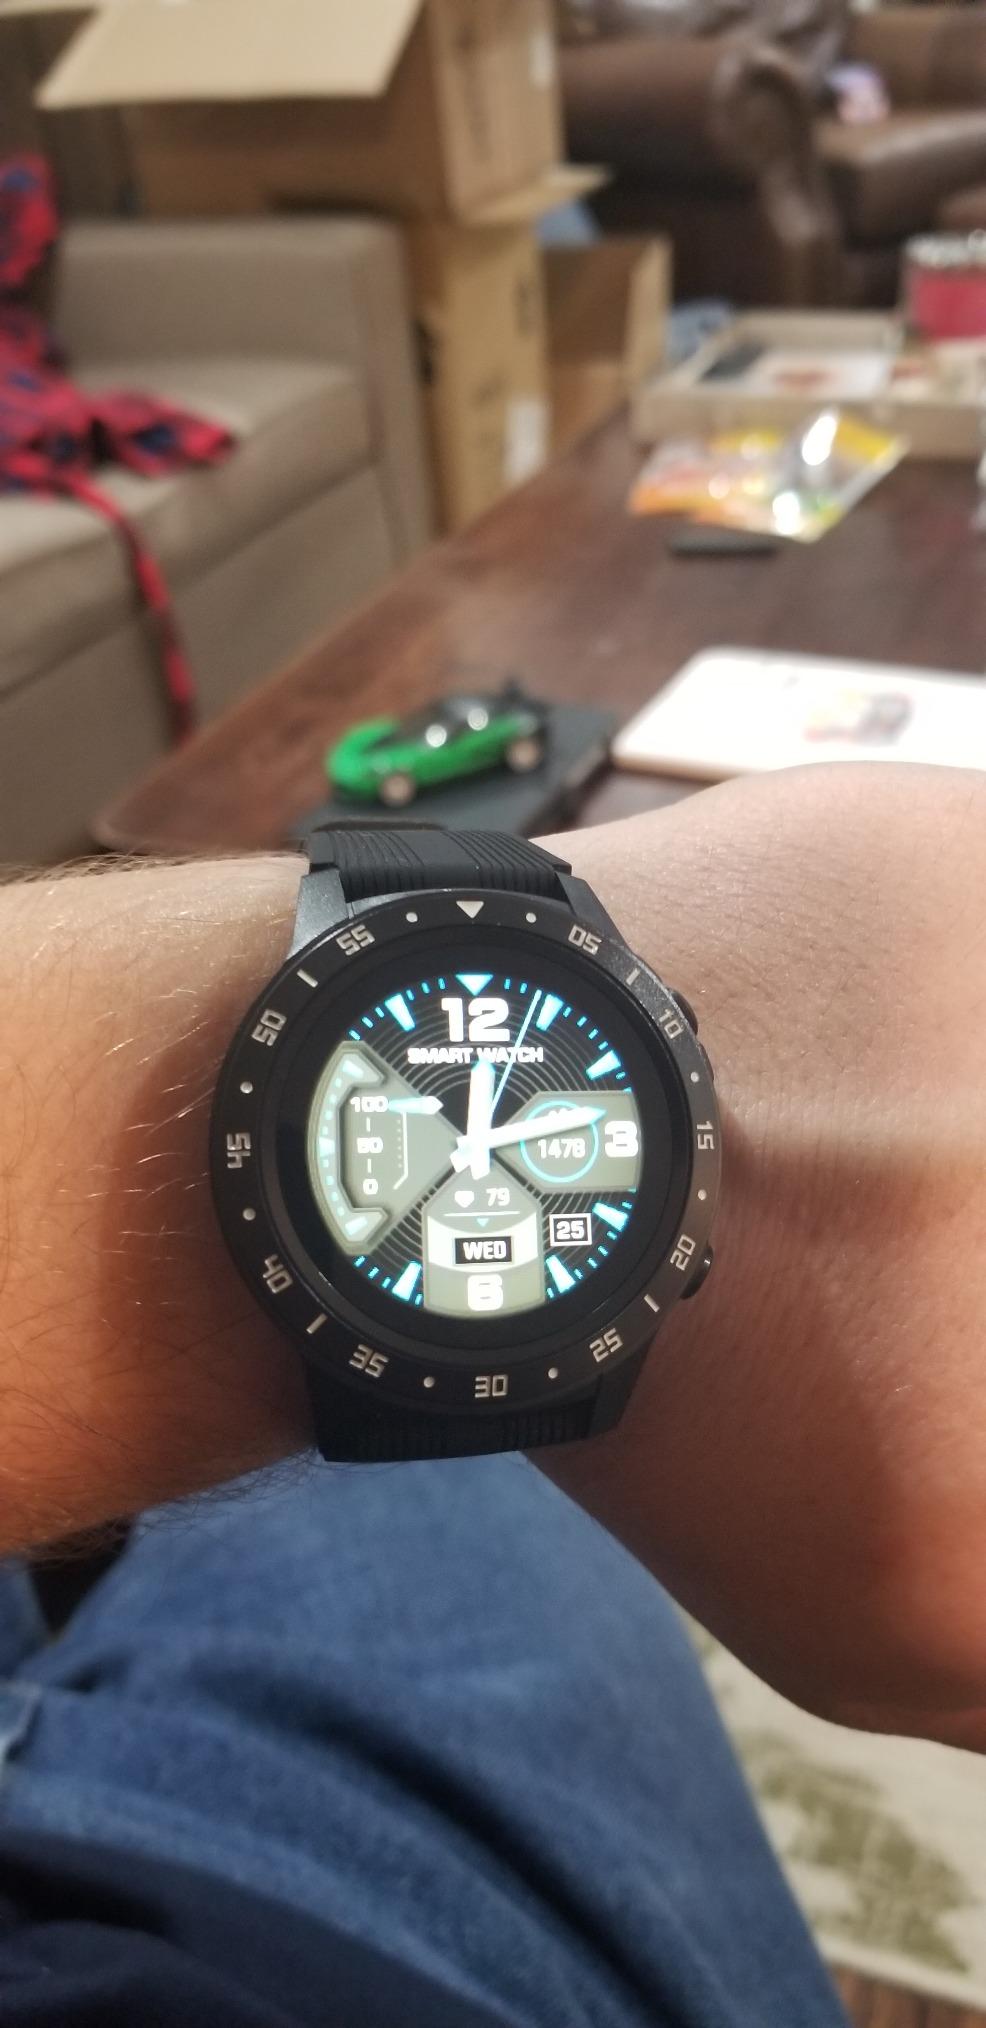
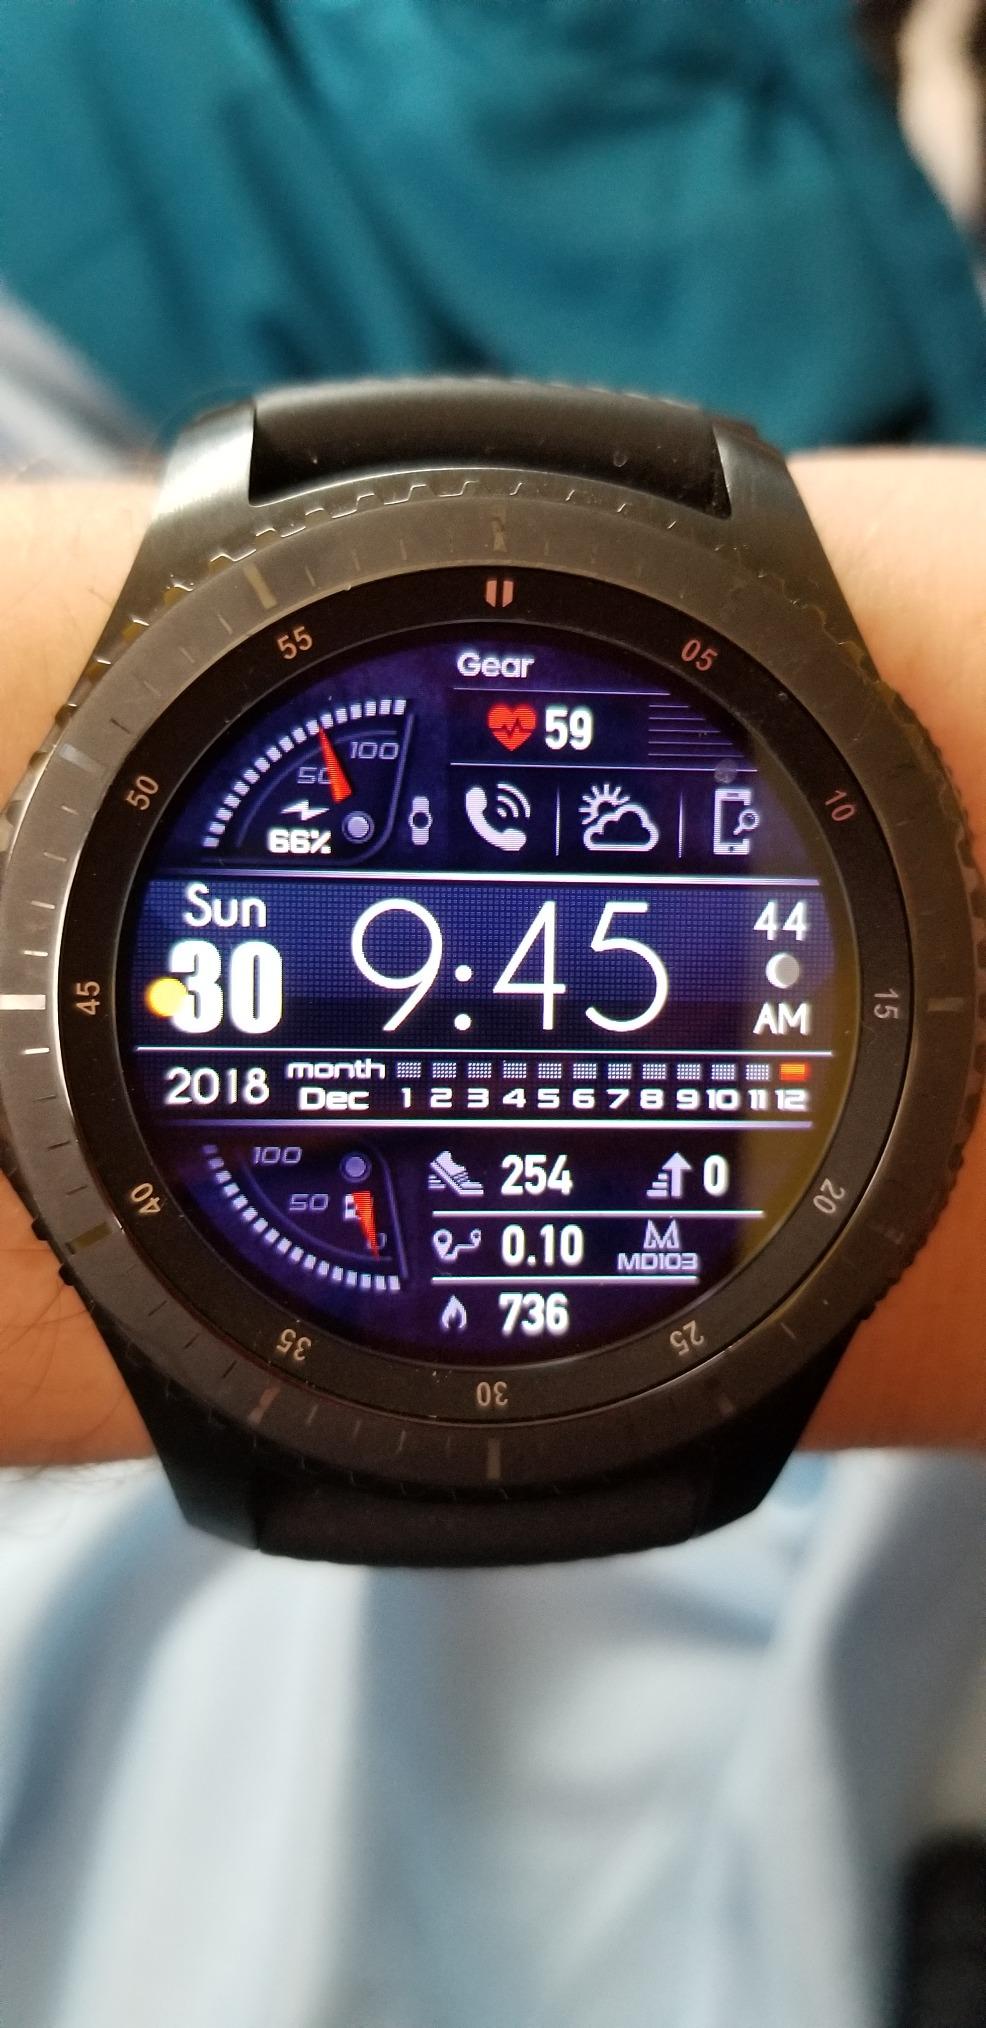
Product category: smartwatch
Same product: no